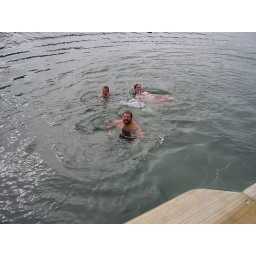
The boys going for a swim in the ocean off the house